Barkley Dam

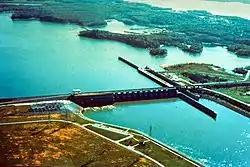
Lake Barkley Lock and Dam, impounding Lake Barkley

Barkley Dam is a dam along the Cumberland River in Kentucky. Its construction along with Kentucky Dam formed the Land Between the Lakes National Recreation Area (LBLNRA) by stopping the flow of the Cumberland and Tennessee Rivers, forming Lake Barkley and Kentucky Lake respectively. It is operated by the United States Army Corps of Engineers.